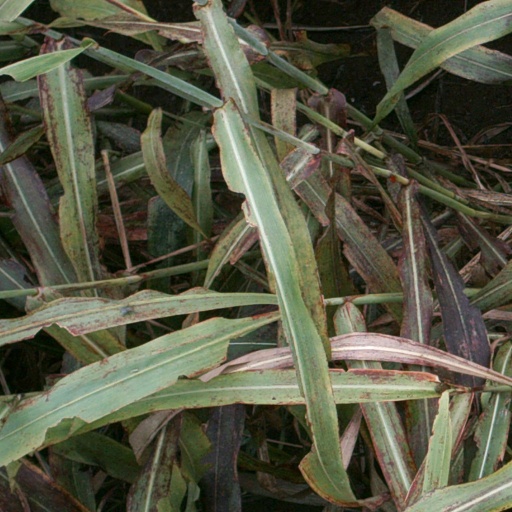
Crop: sorghum